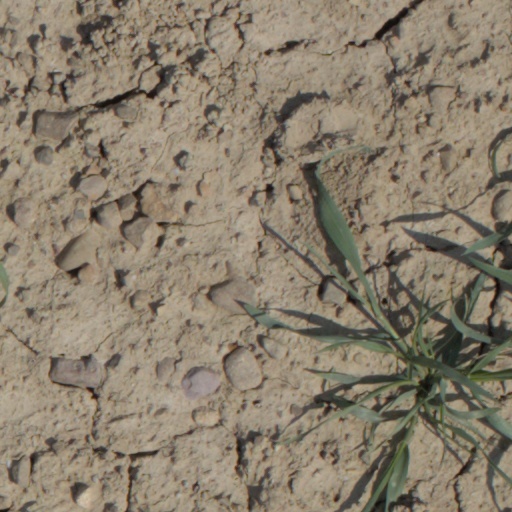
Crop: wheat